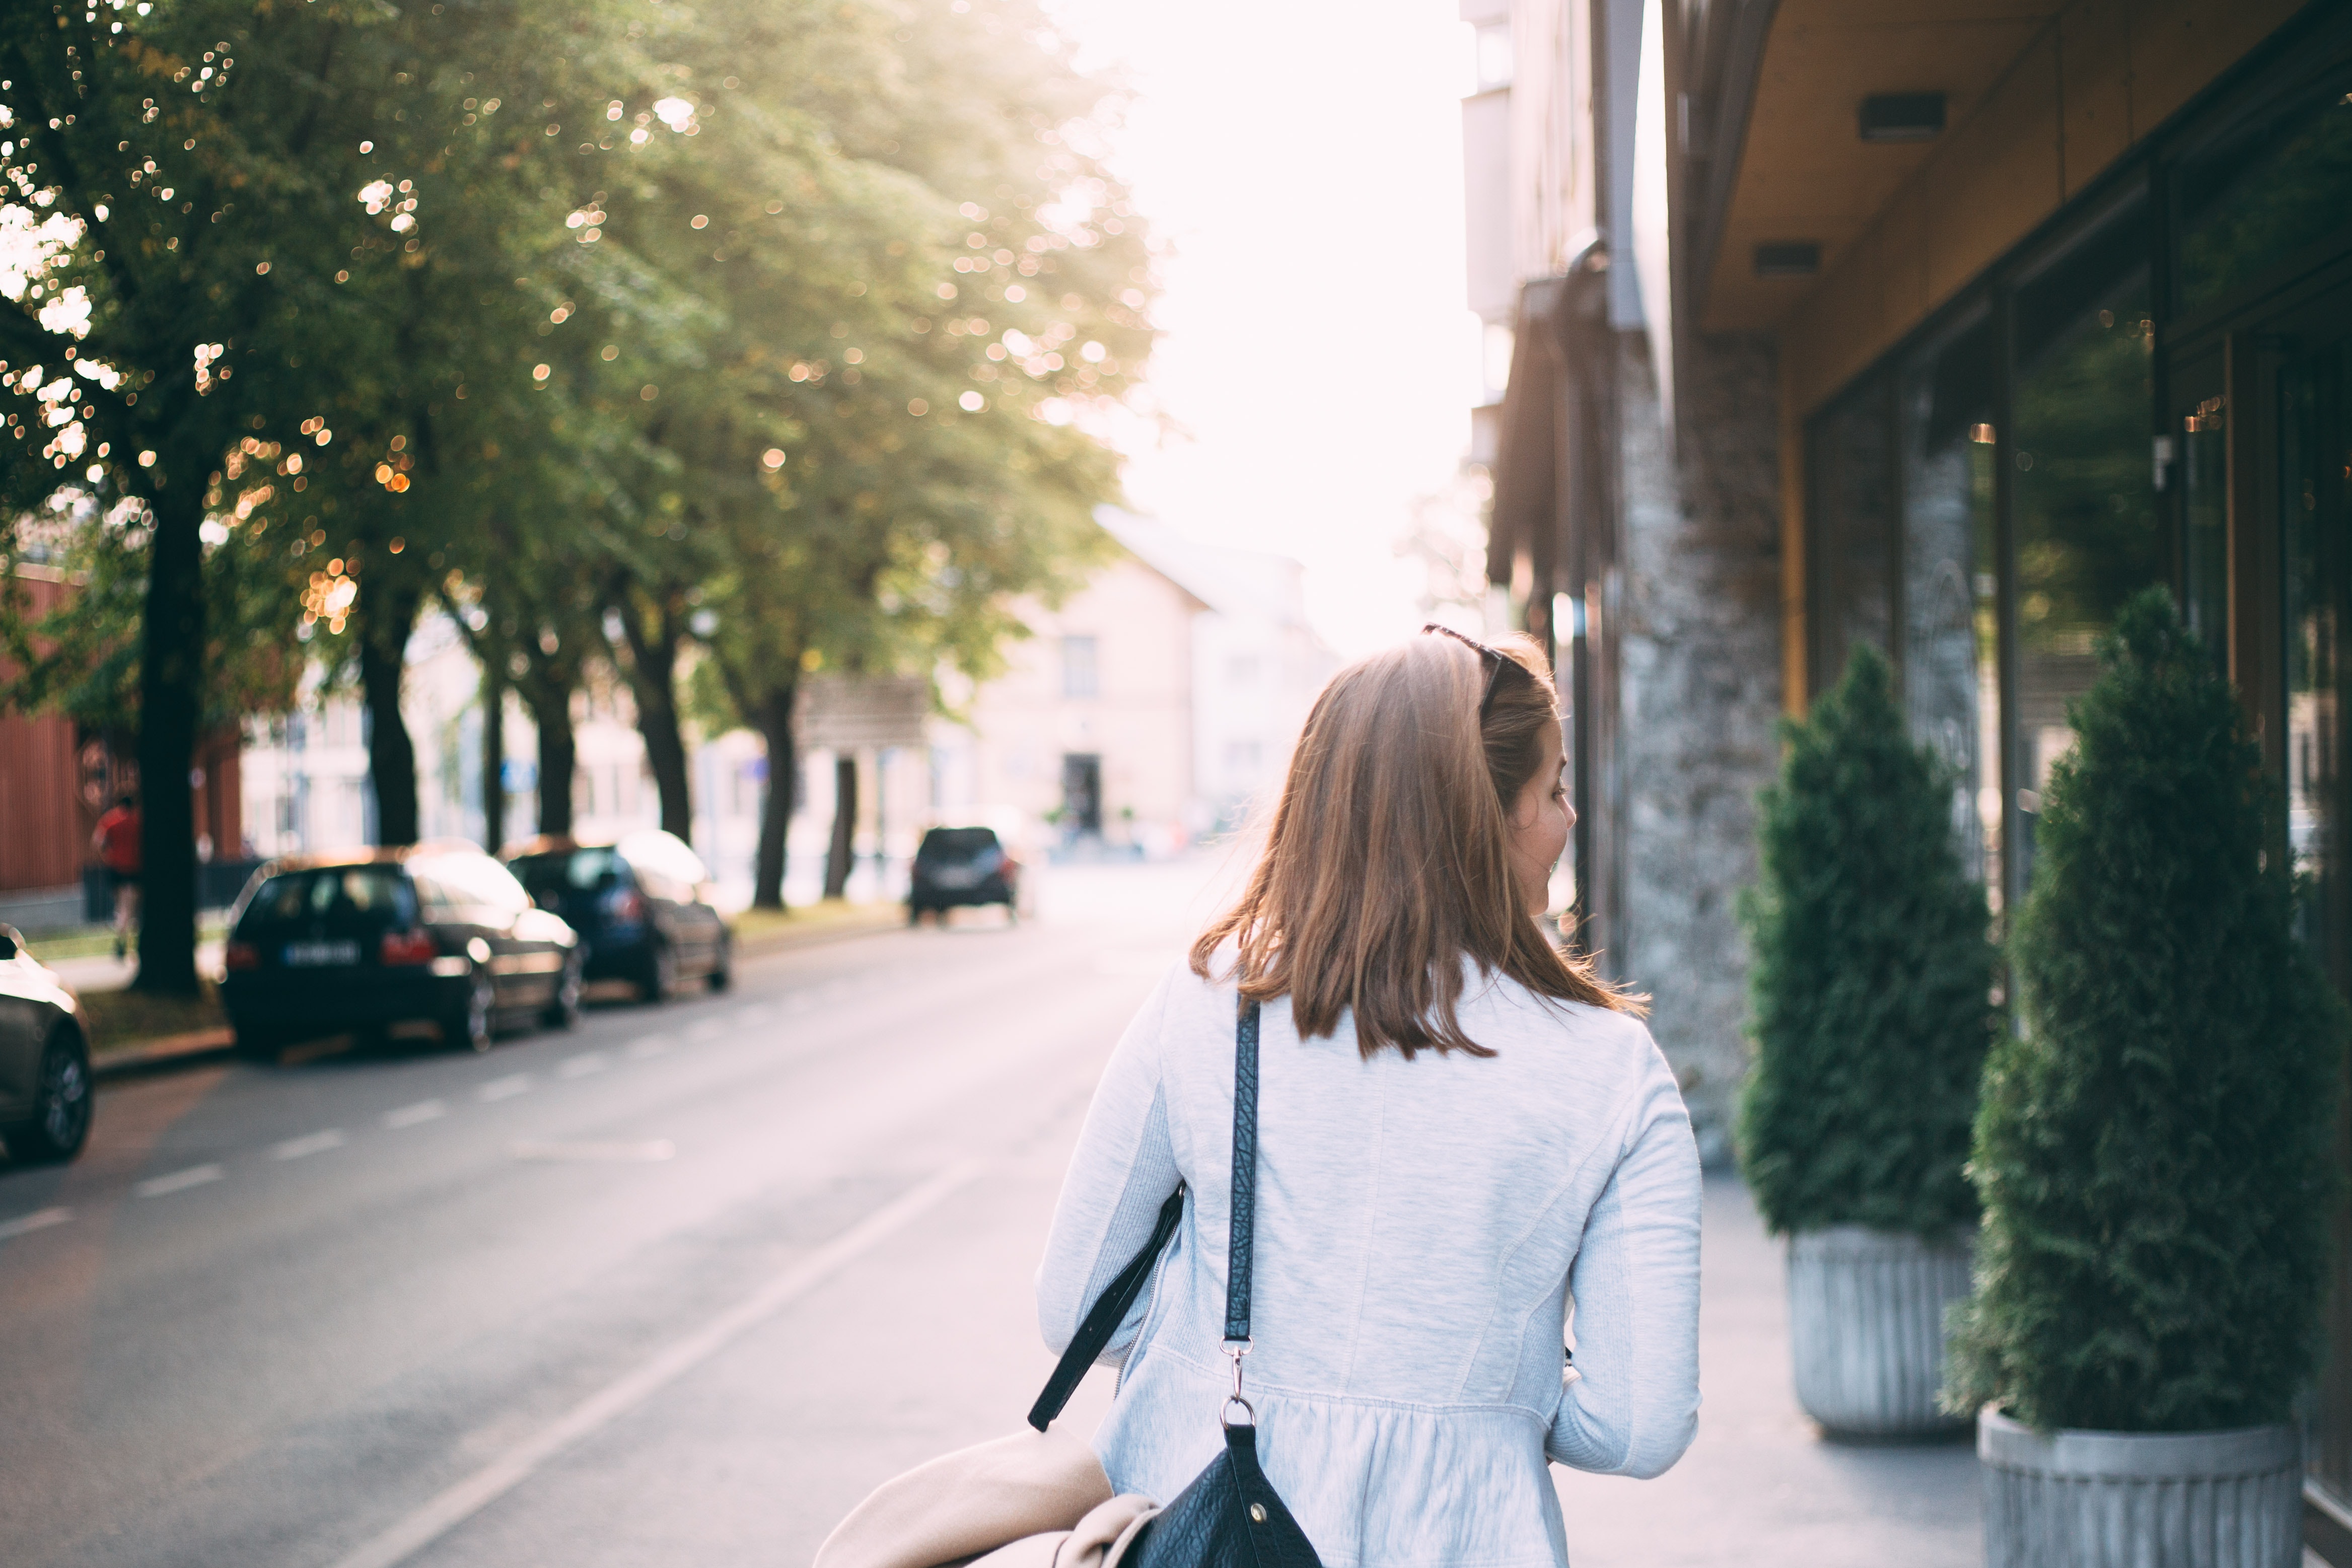
photograph, hair, white, street fashion, beauty, light, shoulder, snapshot, yellow, fashion, street, sunlight, hairstyle, town, urban area, photography, infrastructure, blond, long hair, summer, road, outerwear, backlighting, city, textile, jacket, smile, pedestrian, dress, brown hair, portrait photography, glasses, walking, Tints and shades, black hair, shoe, downtown, style, sidewalk, jeans, shadow, top